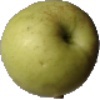
Label: Apple Golden 3